Iwajuku Station

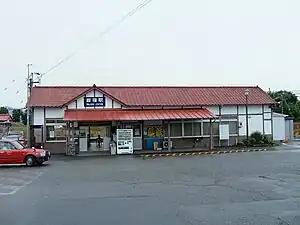
Iwajuku Station, November 2006

is a passenger railway station in the city of Midori, Gunma Prefecture, Japan, operated by East Japan Railway Company (JR East).